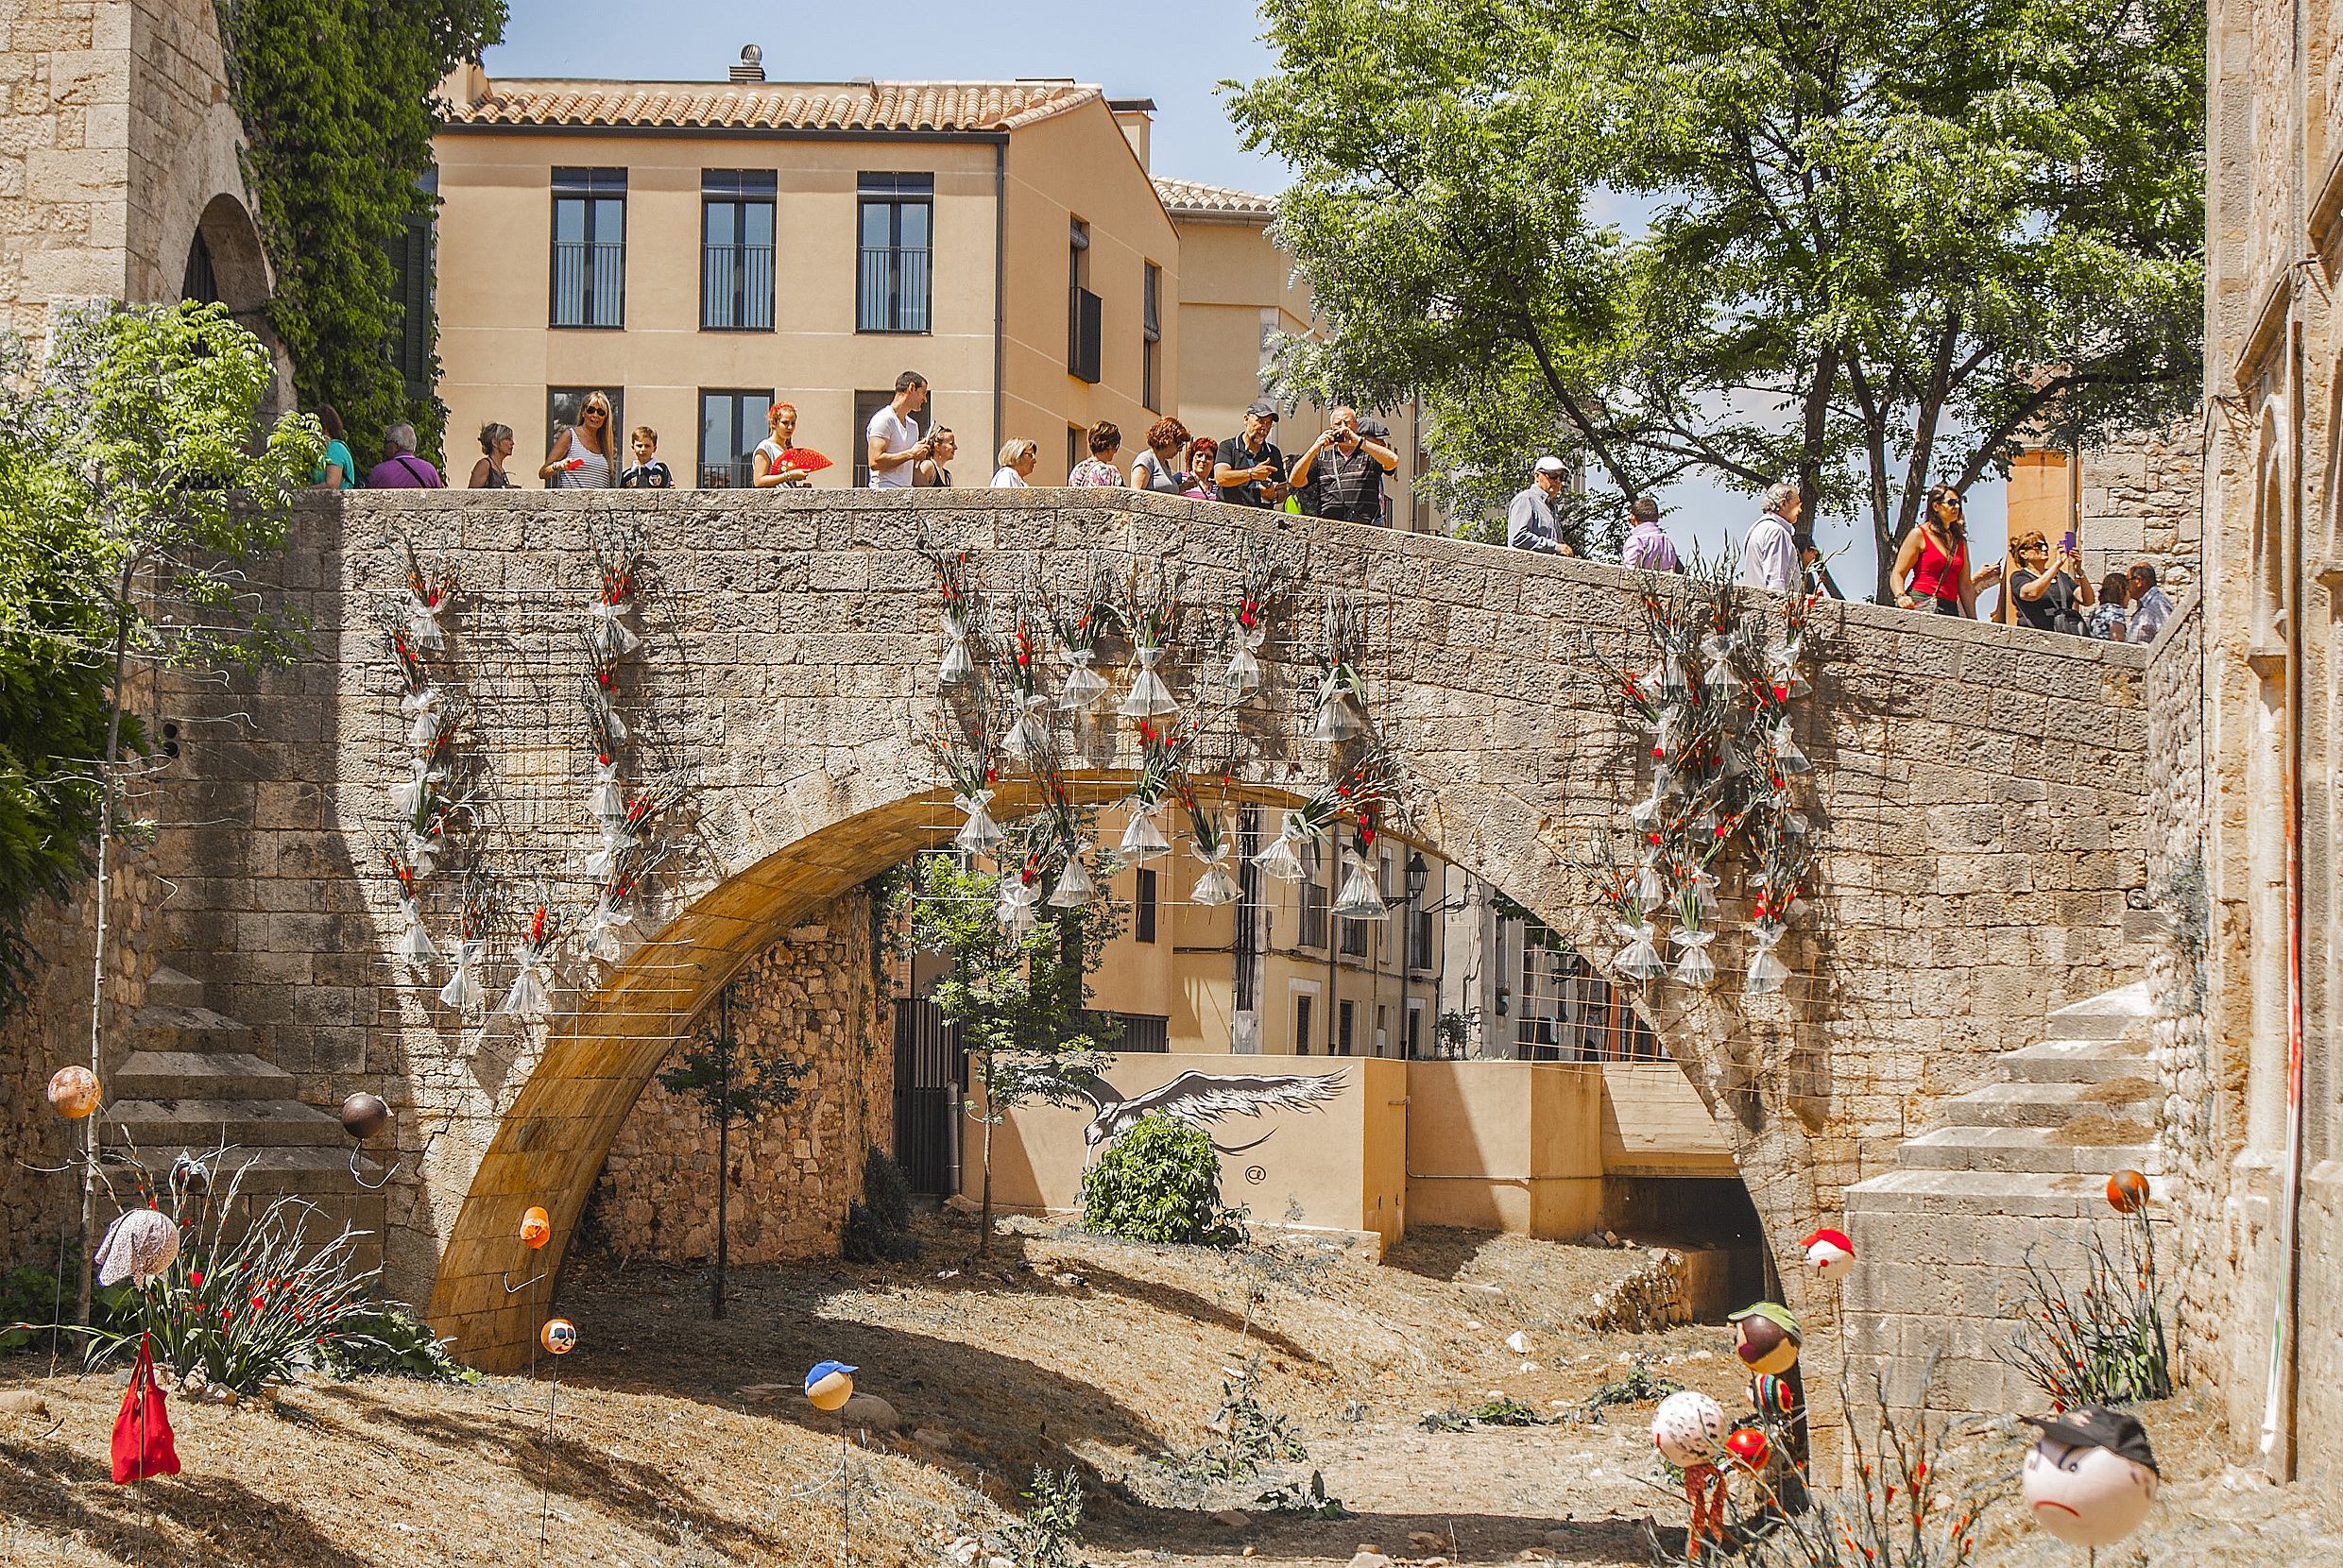
town, home, wall, village, arch, colorful, flowers, courtyard, arc, estate, gerona, ancient history, time of flowers